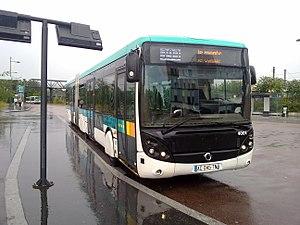
coté droit crealis 4001
Le réseau des autobus d'Île-de-France est un réseau de transport routier de personnes couvrant l'ensemble de la région Île-de-France à travers plusieurs organismes et organisé par Île-de-France Mobilités.